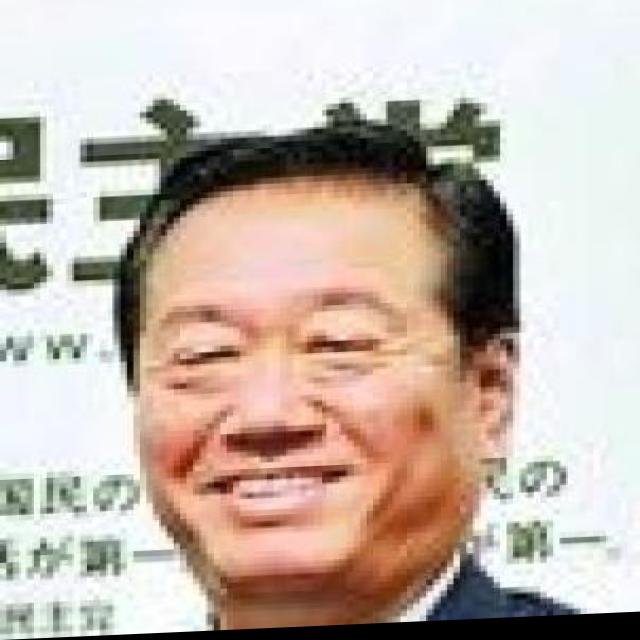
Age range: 45-64